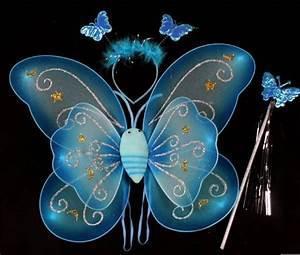
butterfly